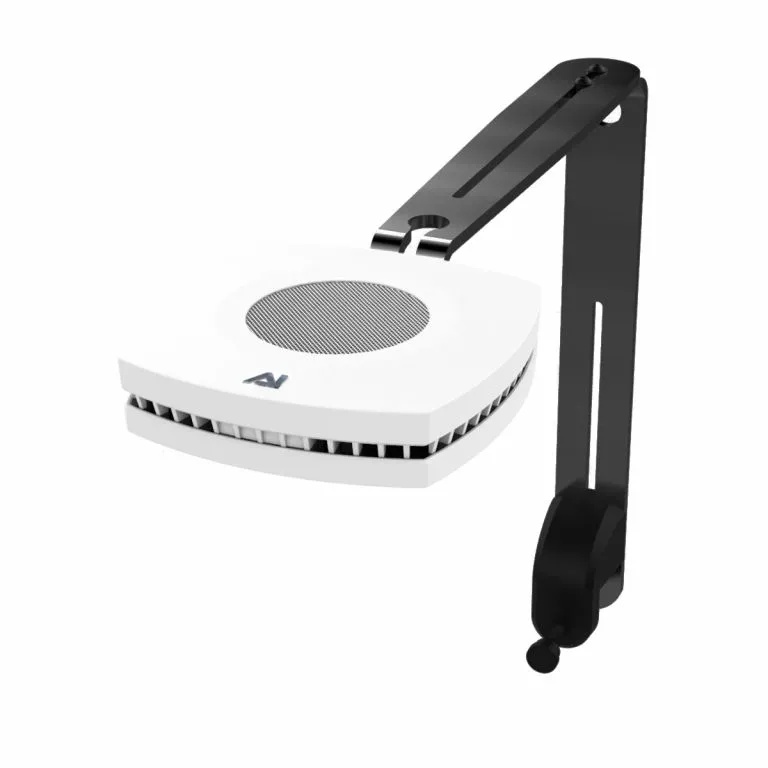
Prime LED Tank Mount - Black
Brand: Blu Aquarium Store
Category: Animals & Pet Supplies > Pet Supplies > Fish & Aquatic Supplies > Aquarium Stands > Double Tank Stands